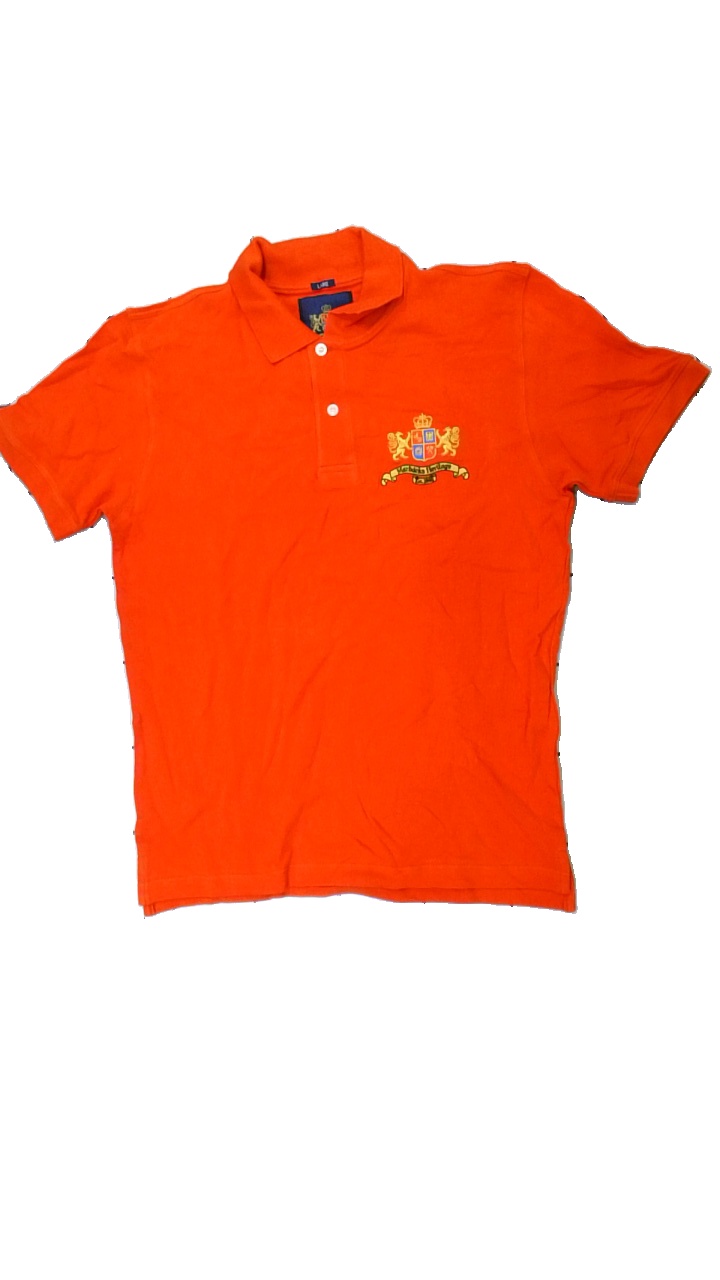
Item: Top (Men)
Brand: Marbäcks Heritage
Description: röd pike med logga fram
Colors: Red, Yellow, Blue
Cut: Regular
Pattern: Logo print
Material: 100% cotton
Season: All
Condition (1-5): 5
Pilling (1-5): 5
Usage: Reuse
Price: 50-100